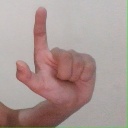
अक्षर: ल